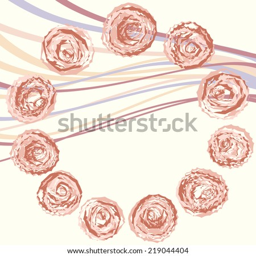
abstract pastel roses on a light background .